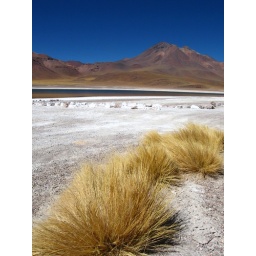
at around 4200m, i've never seen sky so blue